African culture in Rio Grande do Sul

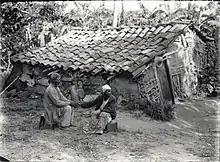
Blacks of Porto Alegre around 1900, photograph by Lunara.

The abolition of slavery did not change their situation for the better, and they began to live in sub-employment and sub-housing, without basic conditions of education, health, and sanitation. According to José Antônio dos Santos,